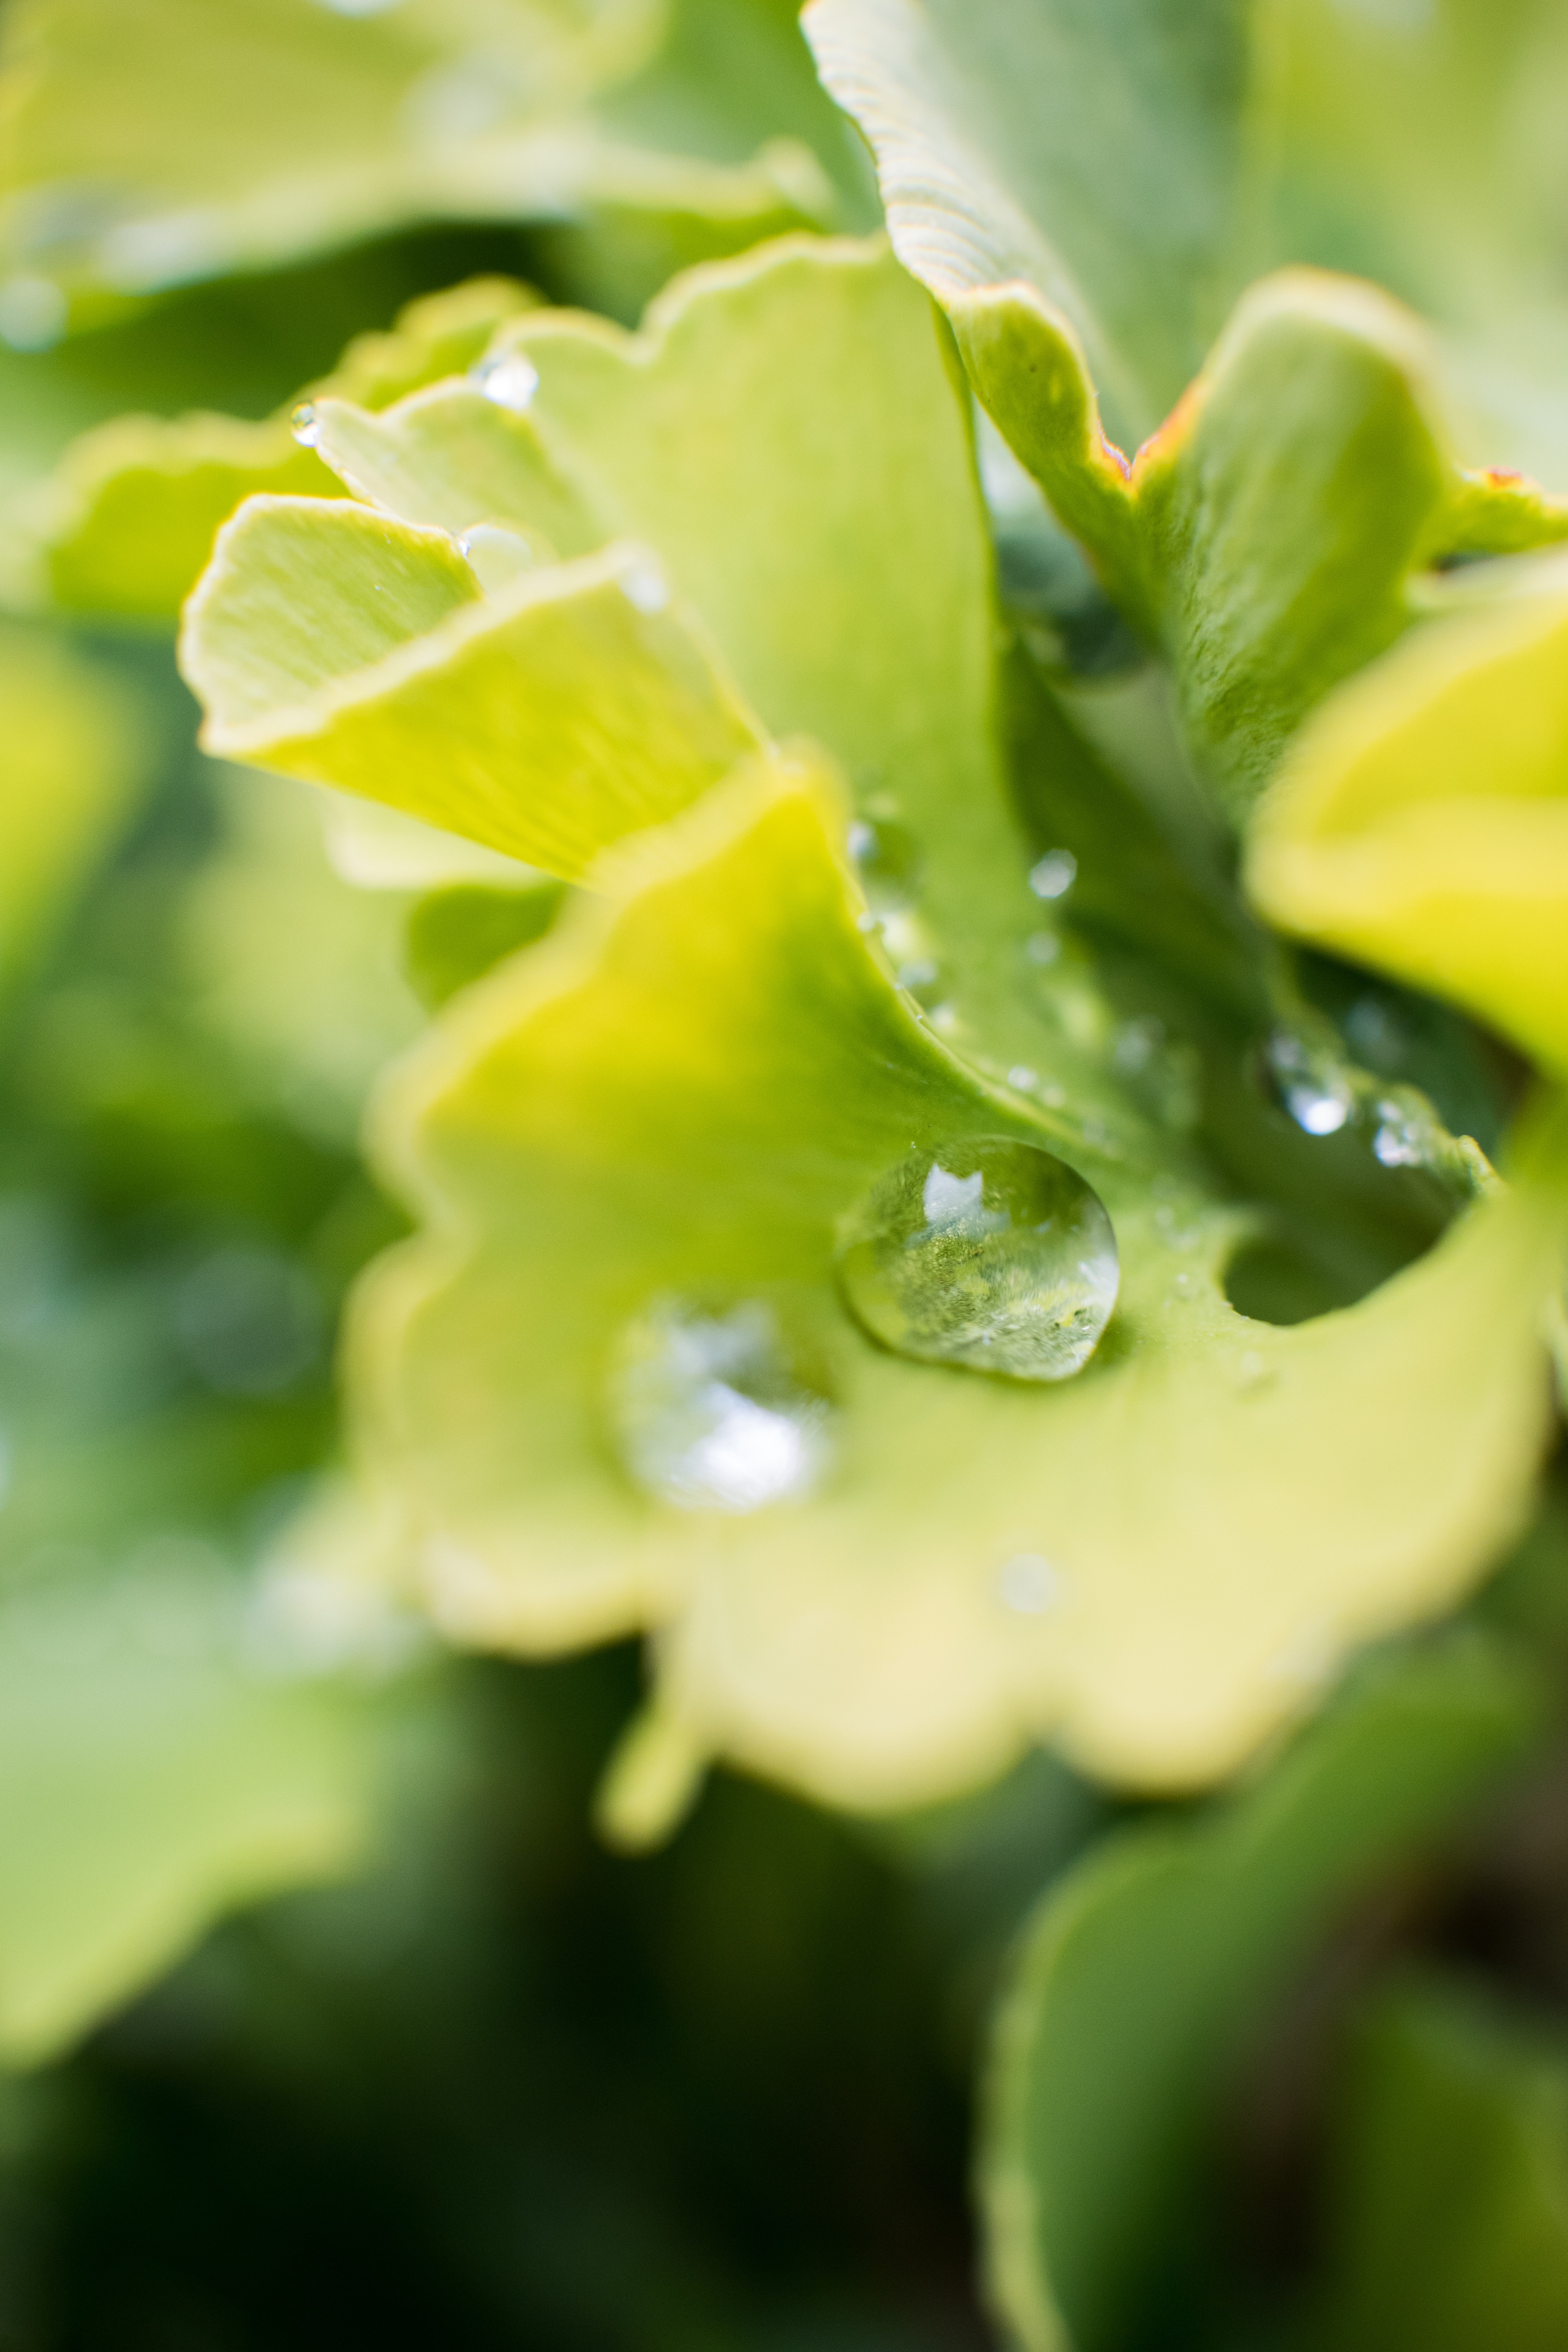
nature, blossom, plant, photography, leaf, flower, petal, green, produce, botany, yellow, flora, wildflower, close up, macro photography, flowering plant, plant stem, land plant